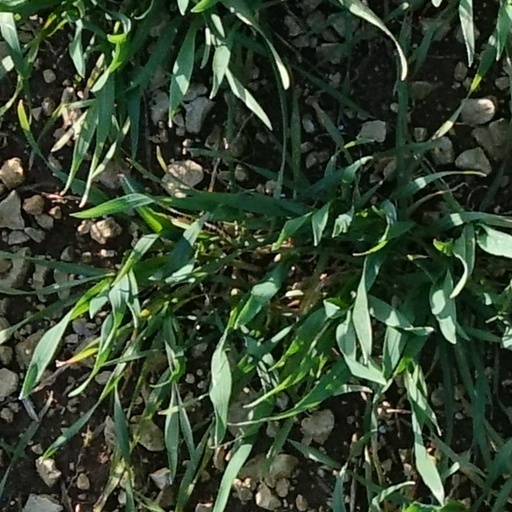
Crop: wheat